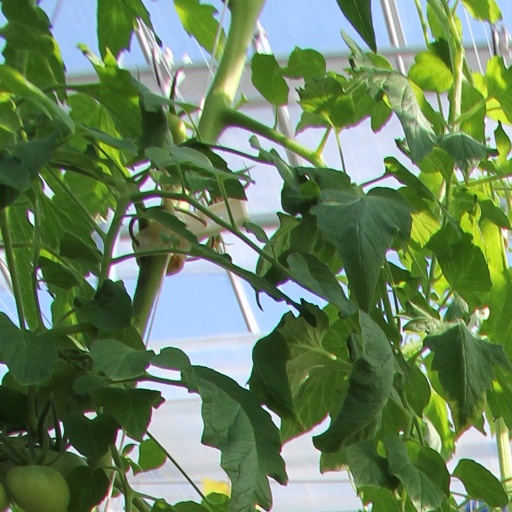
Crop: tomato